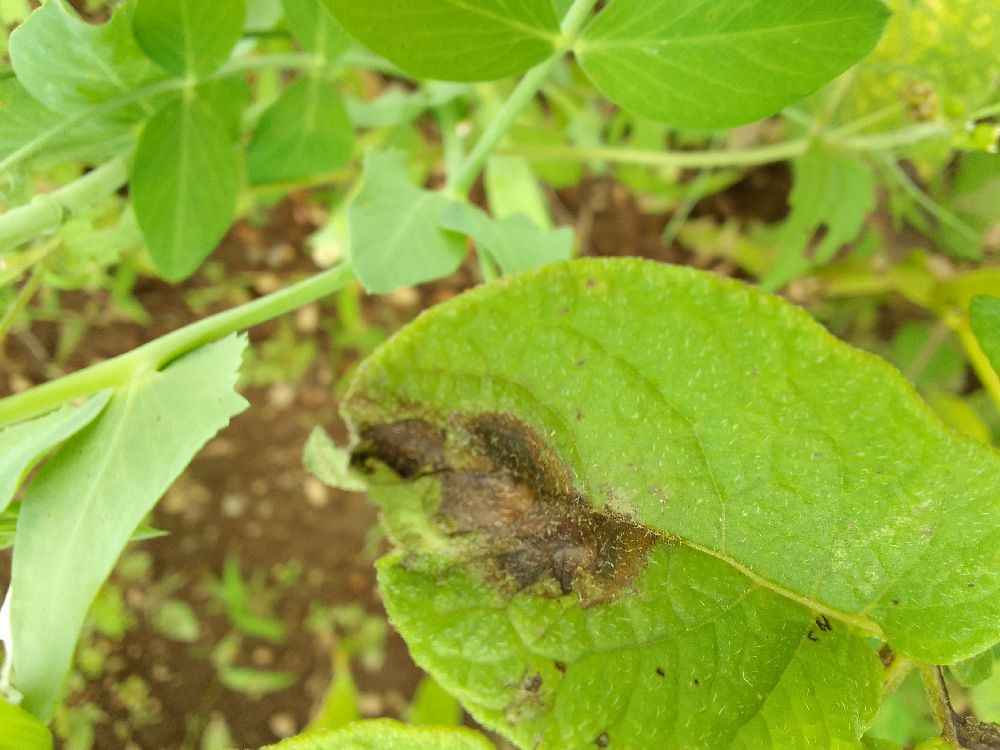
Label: Late blight